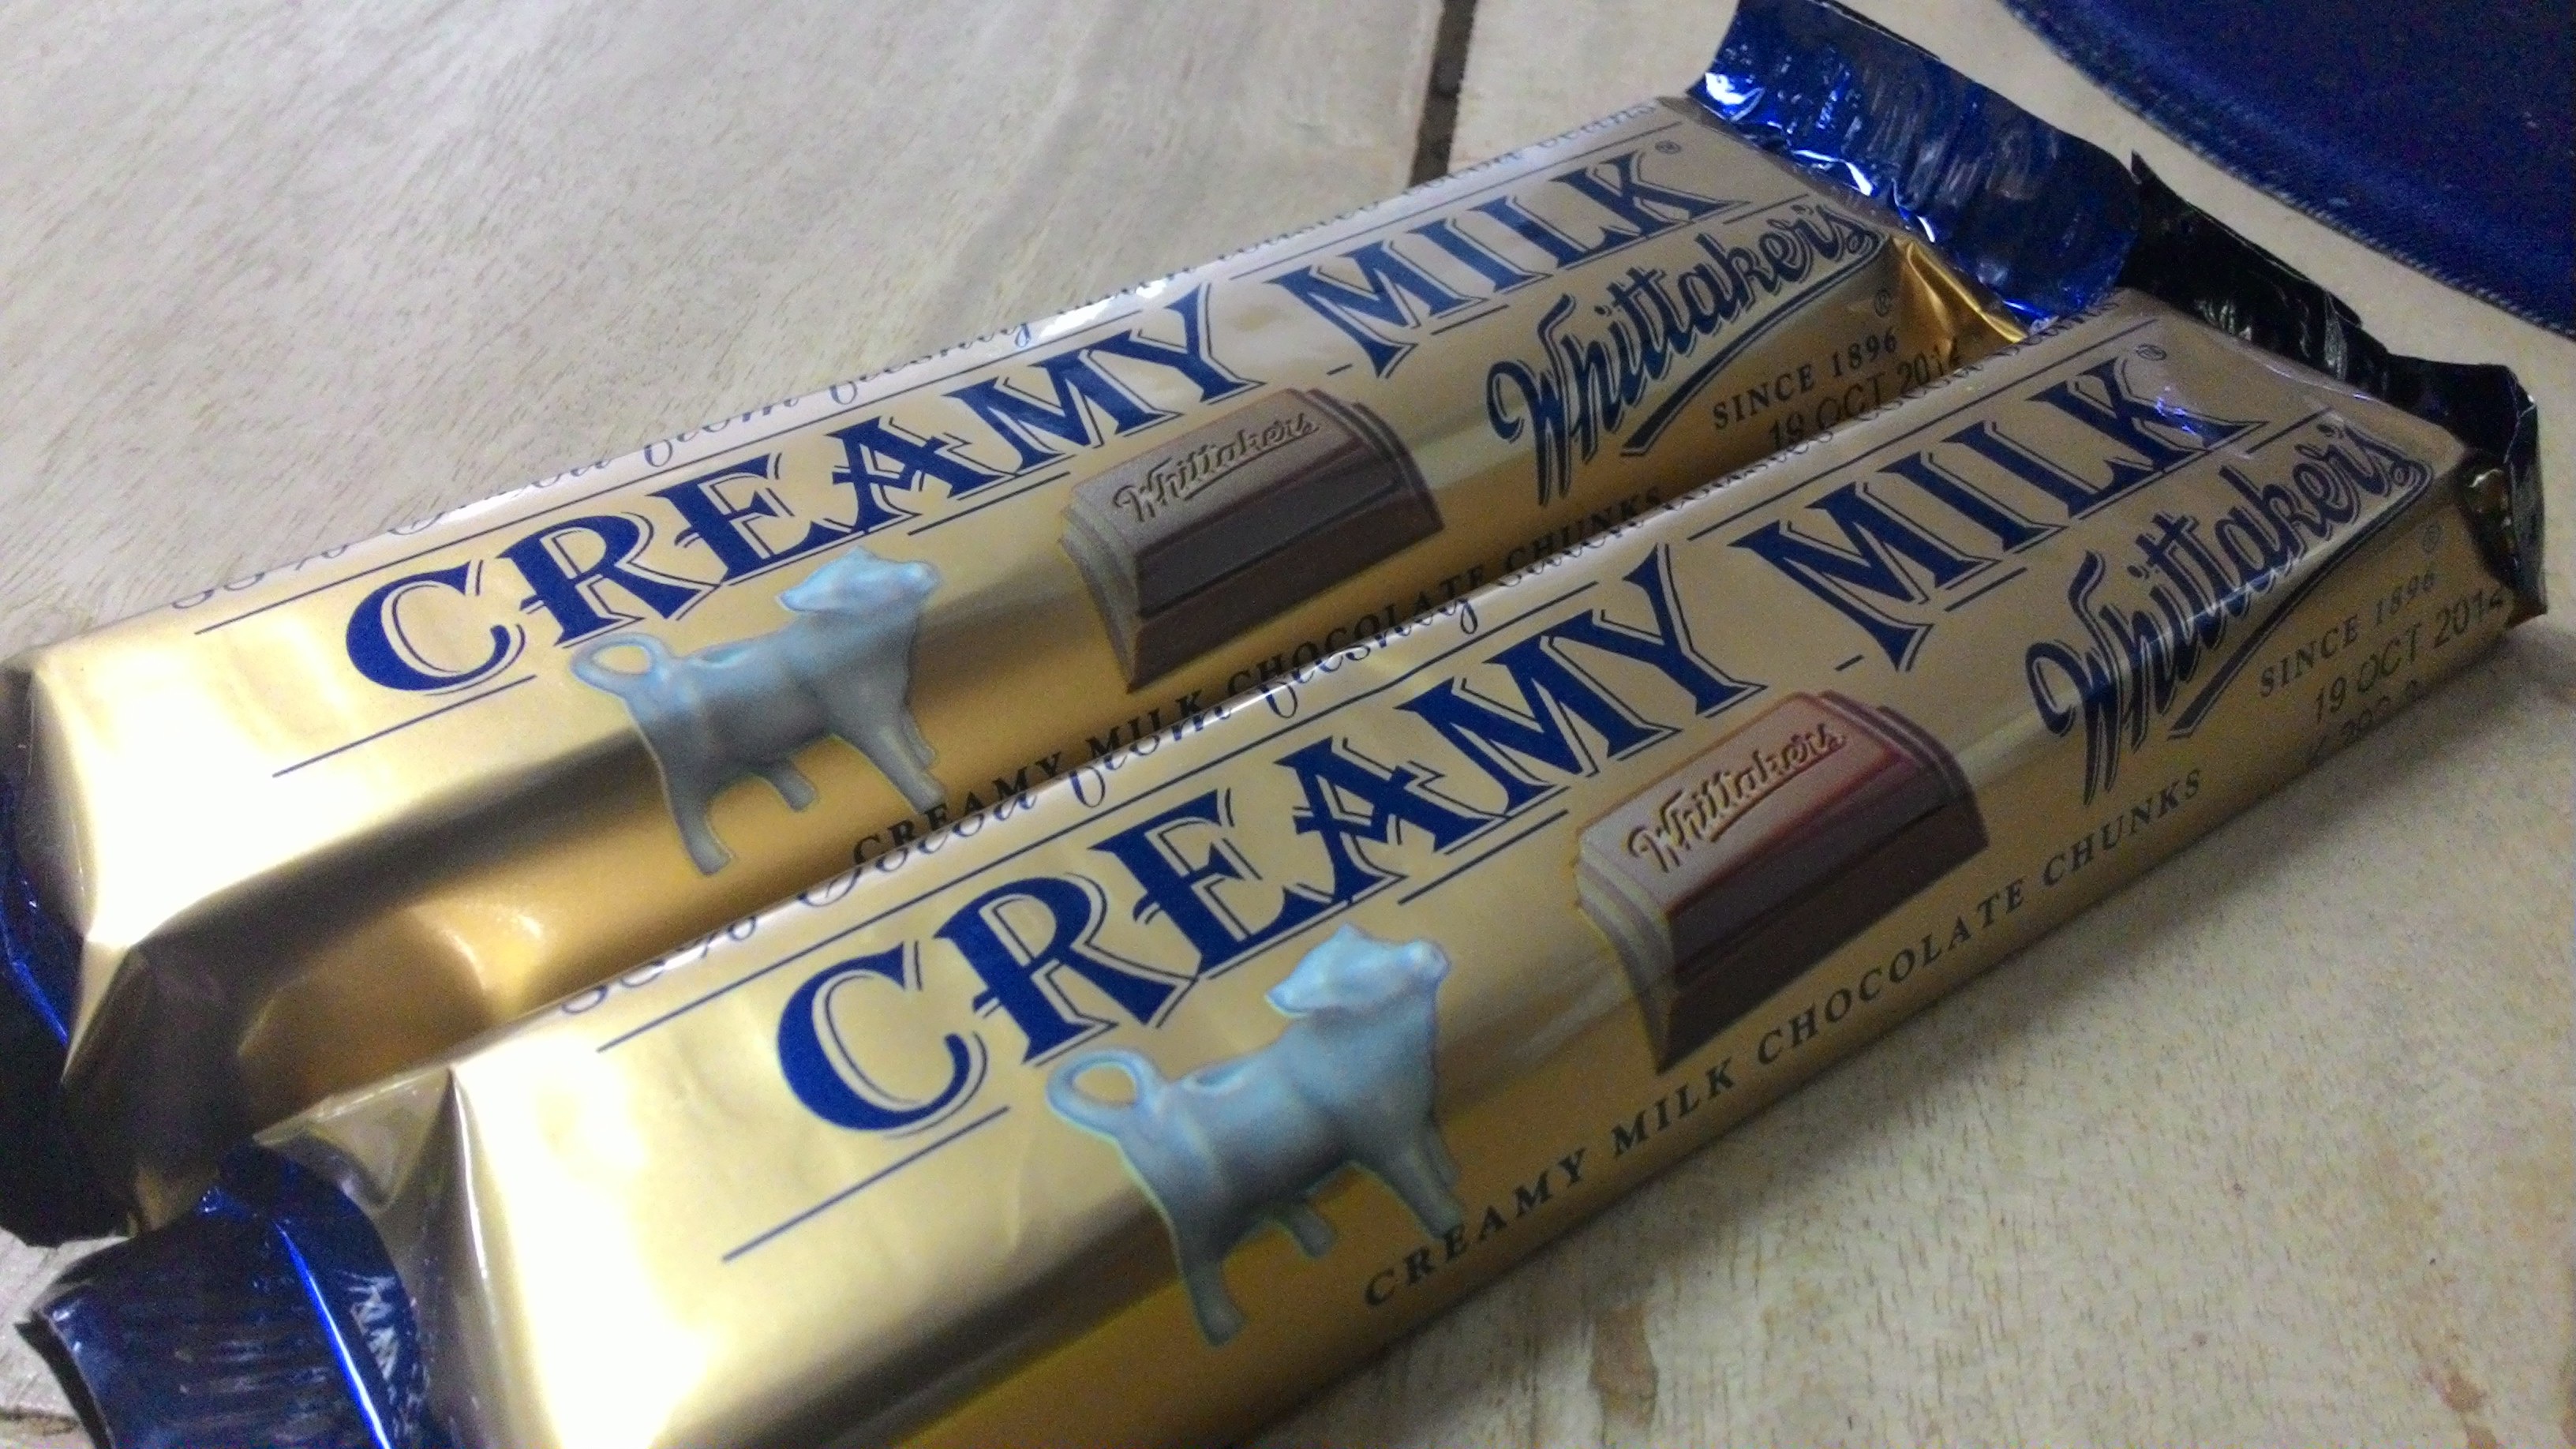
sweet, bar, food, chocolate, snack, dessert, indulgence, delicious, temptation, cocoa, fat, sugar, sweets, tasty, candy, addiction, pleasure, yummy, flavor, unhealthy, calorie, plastic wrap, wrapper, creamy milk